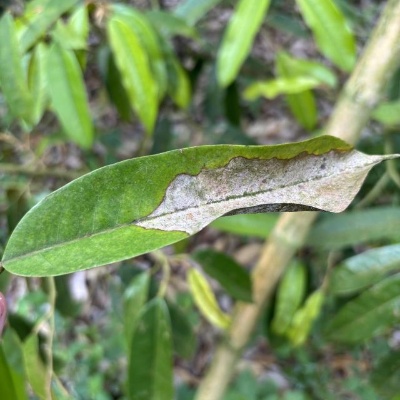
Label: Leaf_Blight